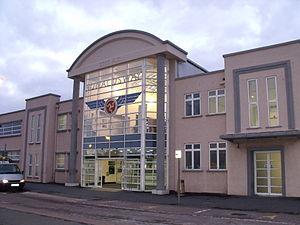
Aéroport de Ronaldsway